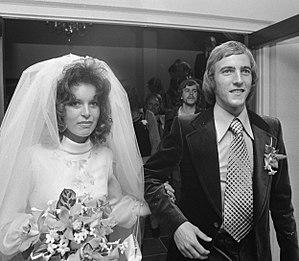
Johan Neeskens, né le 15 septembre 1951 à Heemstede, est un footballeur international néerlandais, évoluant au poste de milieu de terrain, reconverti entraîneur.